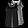
Label: Shirt